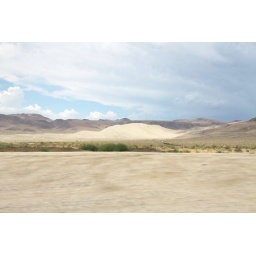
A mountain of sand in the middle of Nevada!